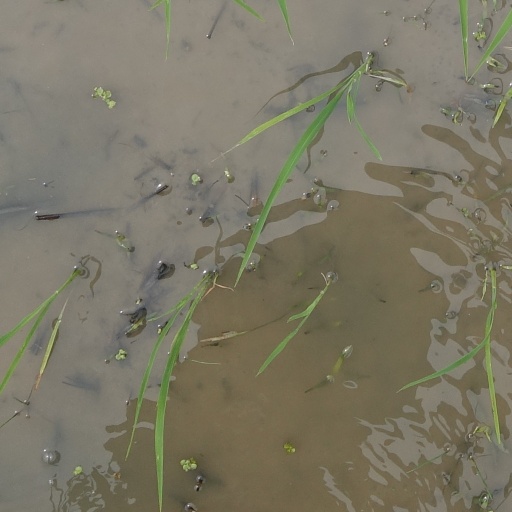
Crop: rice